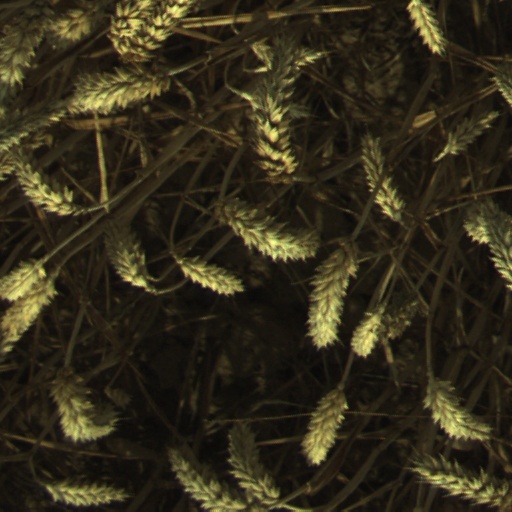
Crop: wheat